Campus of Temple University

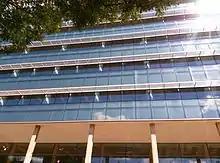
The Science and Education Research Center (SERC)

Located over Polett Walk between 11th and 12th Streets, Gladfelter Hall and Mazur Hall (formerly Anderson Hall) opened in 1973 and are home to the College of Liberal Arts. The Grace Baptist Church, Russell Conwell's first church in Philadelphia, was demolished in 1969 to make room for Gladfelter Hall.